Thomas Sterling (computing)

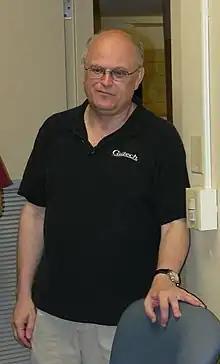
Thomas Sterling

Thomas Sterling (born December 18, 1949) is a full professor for the Department of Intelligent Systems Engineering (ISE) at Indiana University (IU) Bloomington. At IU, he is the Director of the Artificial Intelligence Computing Systems Laboratory (AICSL). He received his Ph.D. in 1984 at MIT. For more than four decades, Thomas Sterling has dedicated his professional contributions to research for advancements in parallel high-performance computing. Dr. Sterling is best known as the “father of Beowulf” clusters. Among his other early accomplishments, Dr. Sterling was Principal investigator for the multi-agency multi-institution Hybrid Technology Multi-Threaded Project (HTMT) for advanced research on Petaflops computing systems. Professor Sterling currently leads advanced research in non-von Neumann parallel architecture, ParalleX execution model, and HPX+ runtime system for scalable dynamic irregular graph-based knowledge-oriented artificial intelligence applications. Thomas Sterling is also President and co-founder of Simultac LLC, an advanced computing technology engineering company. Professor Sterling is the co-author of eight books and holds seven patents. Thomas Sterling is a Fellow of the AAAS and winner of the Gordon Bell Prize.